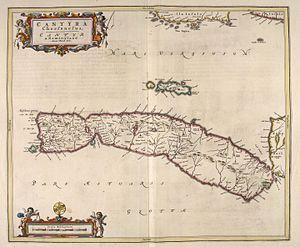
Lîle de Gigha est une petite île à proximité de la côte ouest de la péninsule du Kintyre en Écosse. L'île fait partie de la division administration d'Argyll and Bute et a une population d'environ 150 habitants, la plupart parlant gaélique. Le climat est doux avec des heures d'ensoleillement supérieures à la moyenne et des sols fertiles. Gigha a une longue histoire, puisqu'elle est habitée continuellement depuis les temps préhistoriques. Son rôle fut important durant le royaume de Dalriada et en tant que terre ancestrale du clan MacNeill. L'île tomba sous le contrôle des Scandinaves et des seigneurs des Îles avant d'être incorporée dans l'Écosse moderne, et vécut de nombreux conflits durant l'époque médiévale.